Vertical volute spring suspension

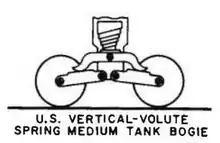
U.S. Vertical volute spring suspension (AMCP 706-355)

The horizontal arms connected to the road wheels are cranks that drive the vertical arm up and down. The vertical arm connects to the volute spring in the box-shaped area above.